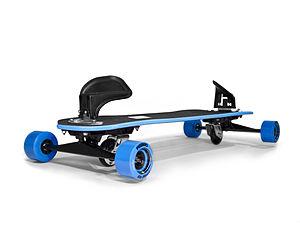
La freeboard est une planche à 6 roues, inspirée du skateboard, créée pour retrouver les sensations du snowboard sur la route. Le premier modèle fut mis en production en 1999.